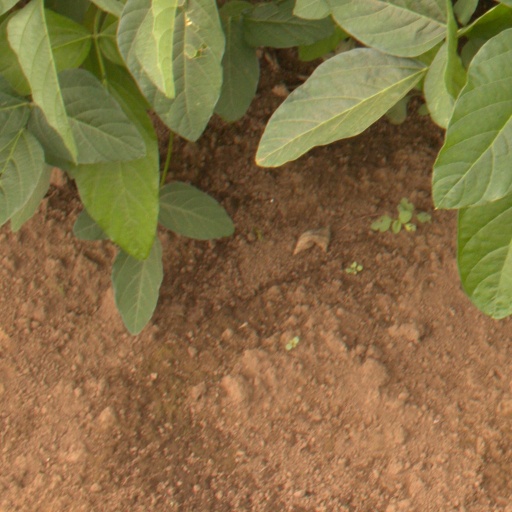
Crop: soybean